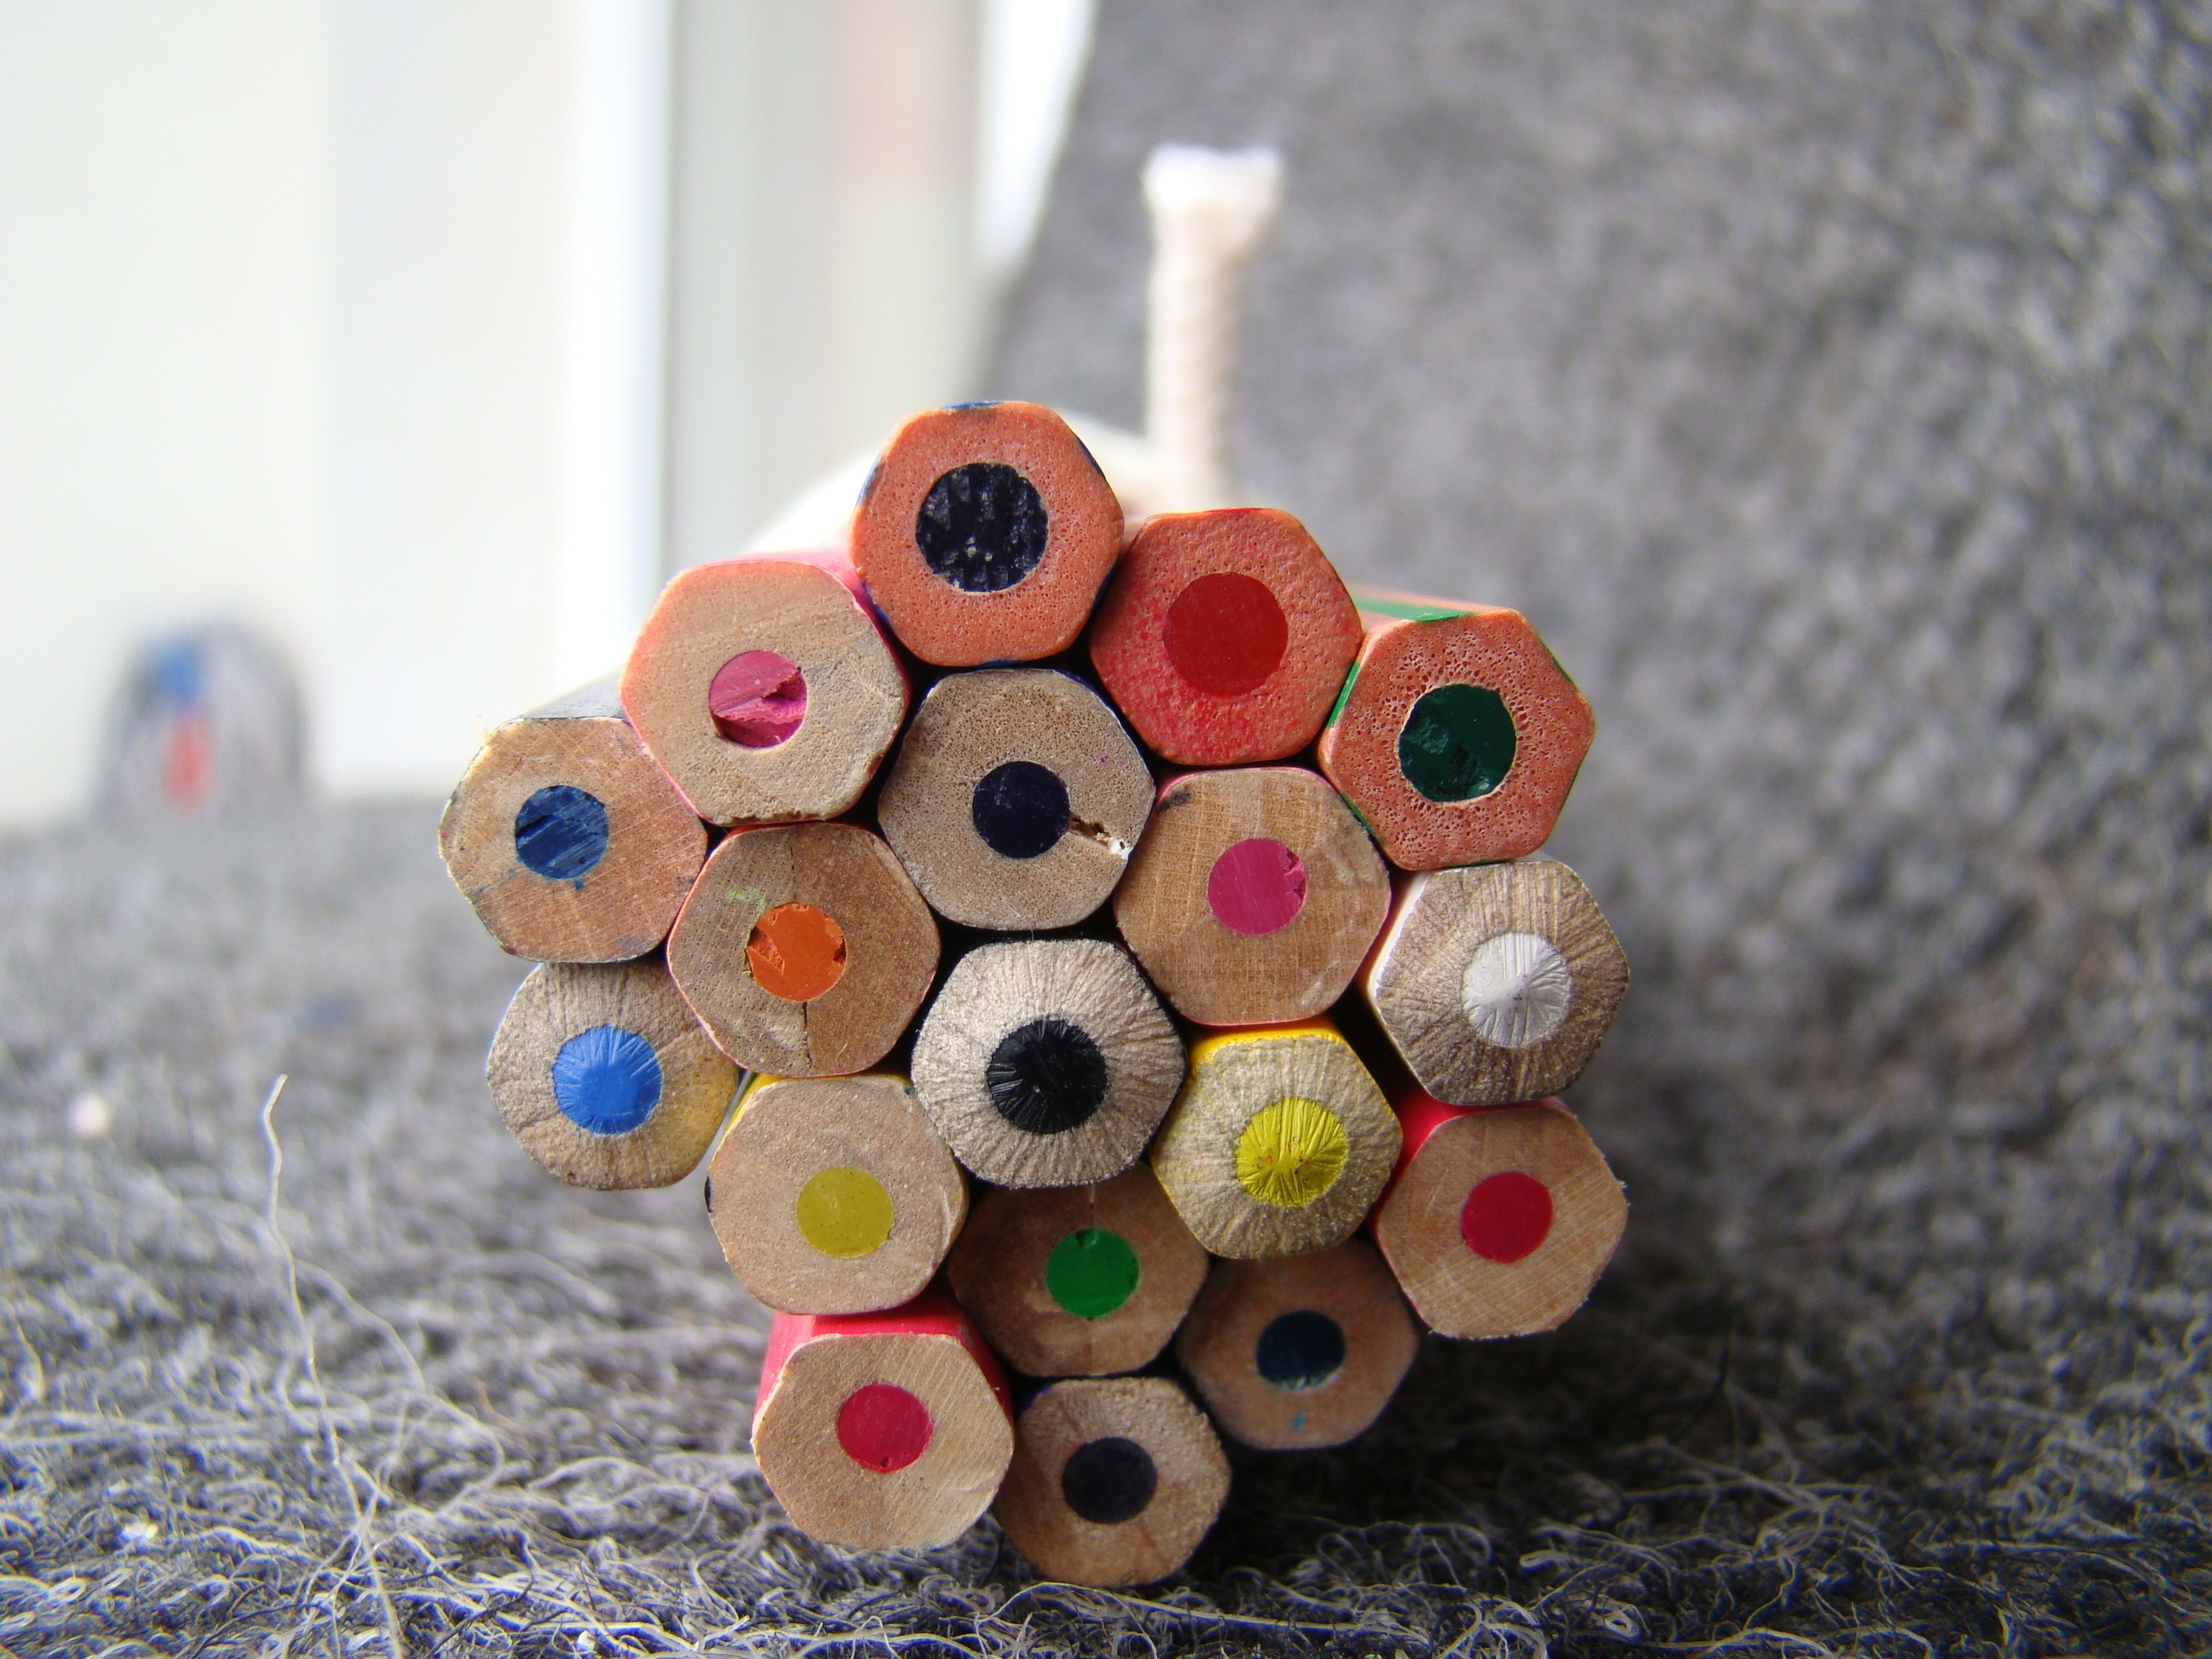
flower, orange, green, red, colourful, color, blue, yellow, pink, bead, circle, jewellery, art, earrings, pencils, coulored, coulor, jewelry making, fashion accessory